Tan Keong Saik

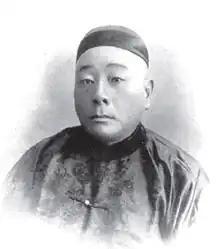

Tan Keong Saik (c. 1850 – 1909) was a Singaporean businessman who contributed much to the social and intellectual life of the Chinese community at the turn of the 19th century. He was one of the men who contributed to the setting up of the Chinese Chamber of Commerce in 1906. An advocate of education and equality of rights for women, he was also one of the first members of the Po Leung Kuk, an association looking after the interest of teenage girls and women, in Singapore.